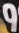
Number: 9